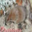
Label: shrew